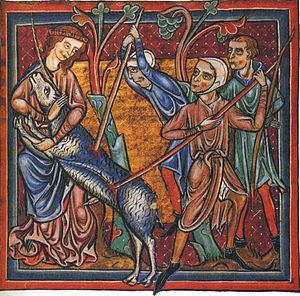
MS. Bodley 764, folio 10 verso: Unicornis, vers 1225 – 50, Angleterre, miniature, 29.8 × 19.5 cm, bibliothèque Bodléienne, Oxford.
Les costumes au cours du XIIIᵉ siècle en Europe étaient très simples pour les hommes et les femmes, et relativement uniformes à travers le continent. Les vêtements homme et femme étaient assez semblables, et ont évolué très lentement, voire pas du tout. La plupart des vêtements, surtout en dehors des classes aisées, sont restés inchangés depuis trois ou quatre siècles plus tôt. Le siècle a vu de grands progrès dans le domaine de la teinture et du travail de la laine, qui était de loin le matériau le plus résistant à l'usure. Le cuir, la fourrure et la soie, grâce aux croisades étaient aussi largement utilisés dans les classes aisées.
La licorne est, dans l'art, un sujet relativement fréquent depuis le Moyen Âge. Figurée nue le plus souvent, elle est peu à peu représentée tirant des chars, mais rarement montée, sans doute car une telle représentation ne correspondrait pas à sa symbolique.
La licorne, parfois nommée unicorne, est une créature légendaire à corne unique. Son origine, controversée, résulte de multiples influences, en particulier de descriptions d'animaux tels que le rhinocéros et l'antilope, issues de récits d'explorateurs. Les premières représentations attestées d'animaux unicornes remontent à la civilisation de l'Indus. Le récit sanskrit d'Ekashringa et les routes commerciales pourraient avoir joué un rôle dans leur diffusion vers le Proche-Orient.